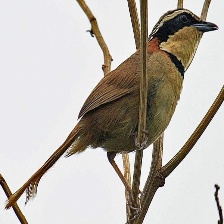
Species: COLLARED CRESCENTCHEST
Scientific name: MELANOPAREIA TORQUATA